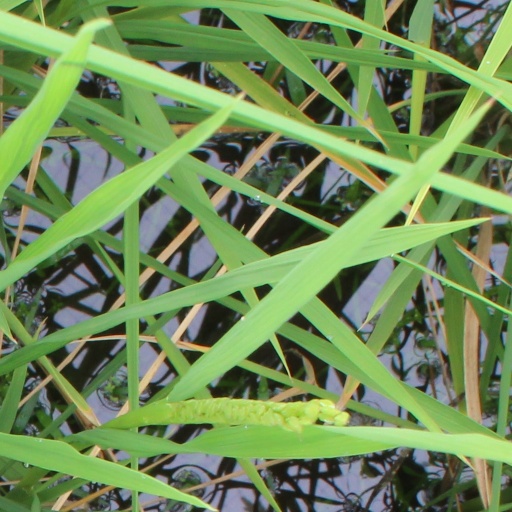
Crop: rice